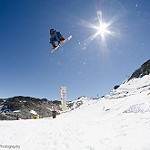
Label: glacier